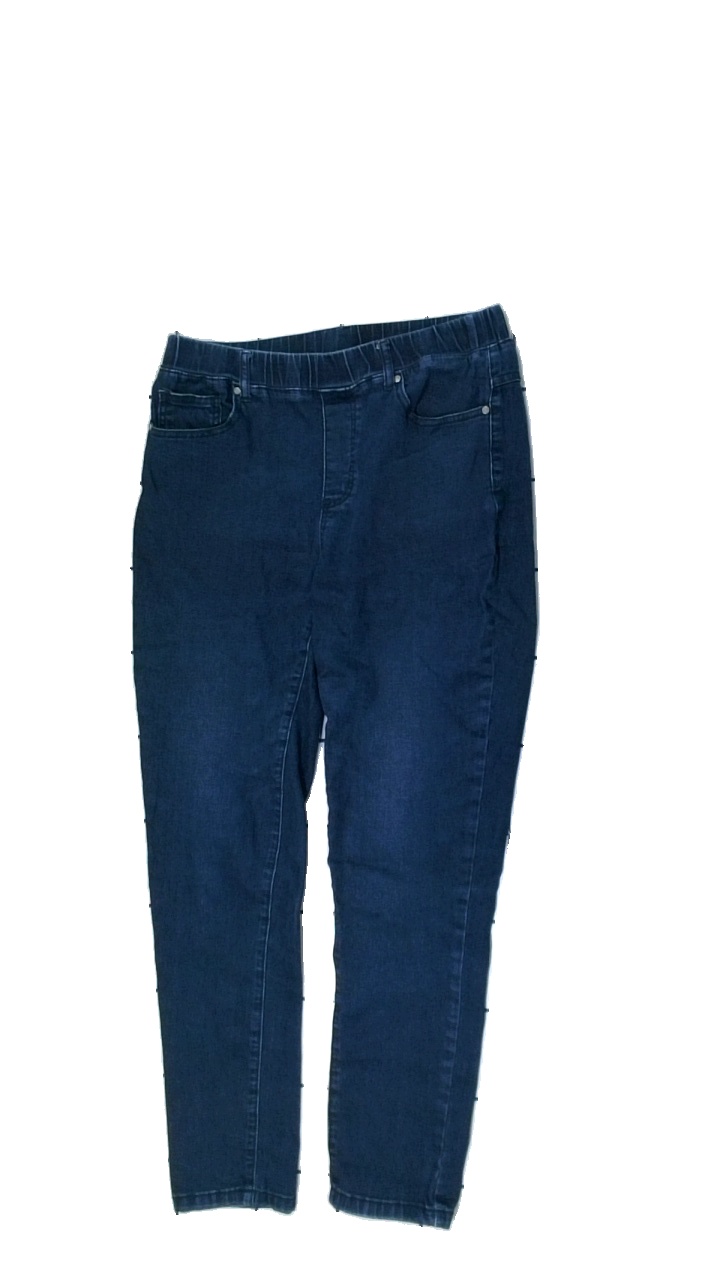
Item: Trousers (Ladies)
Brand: Soda Collection
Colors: Blue
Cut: Regular
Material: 65% cotton, 35% viscose
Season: All
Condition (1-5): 3
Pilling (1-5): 5
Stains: Minor
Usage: Export
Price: <50